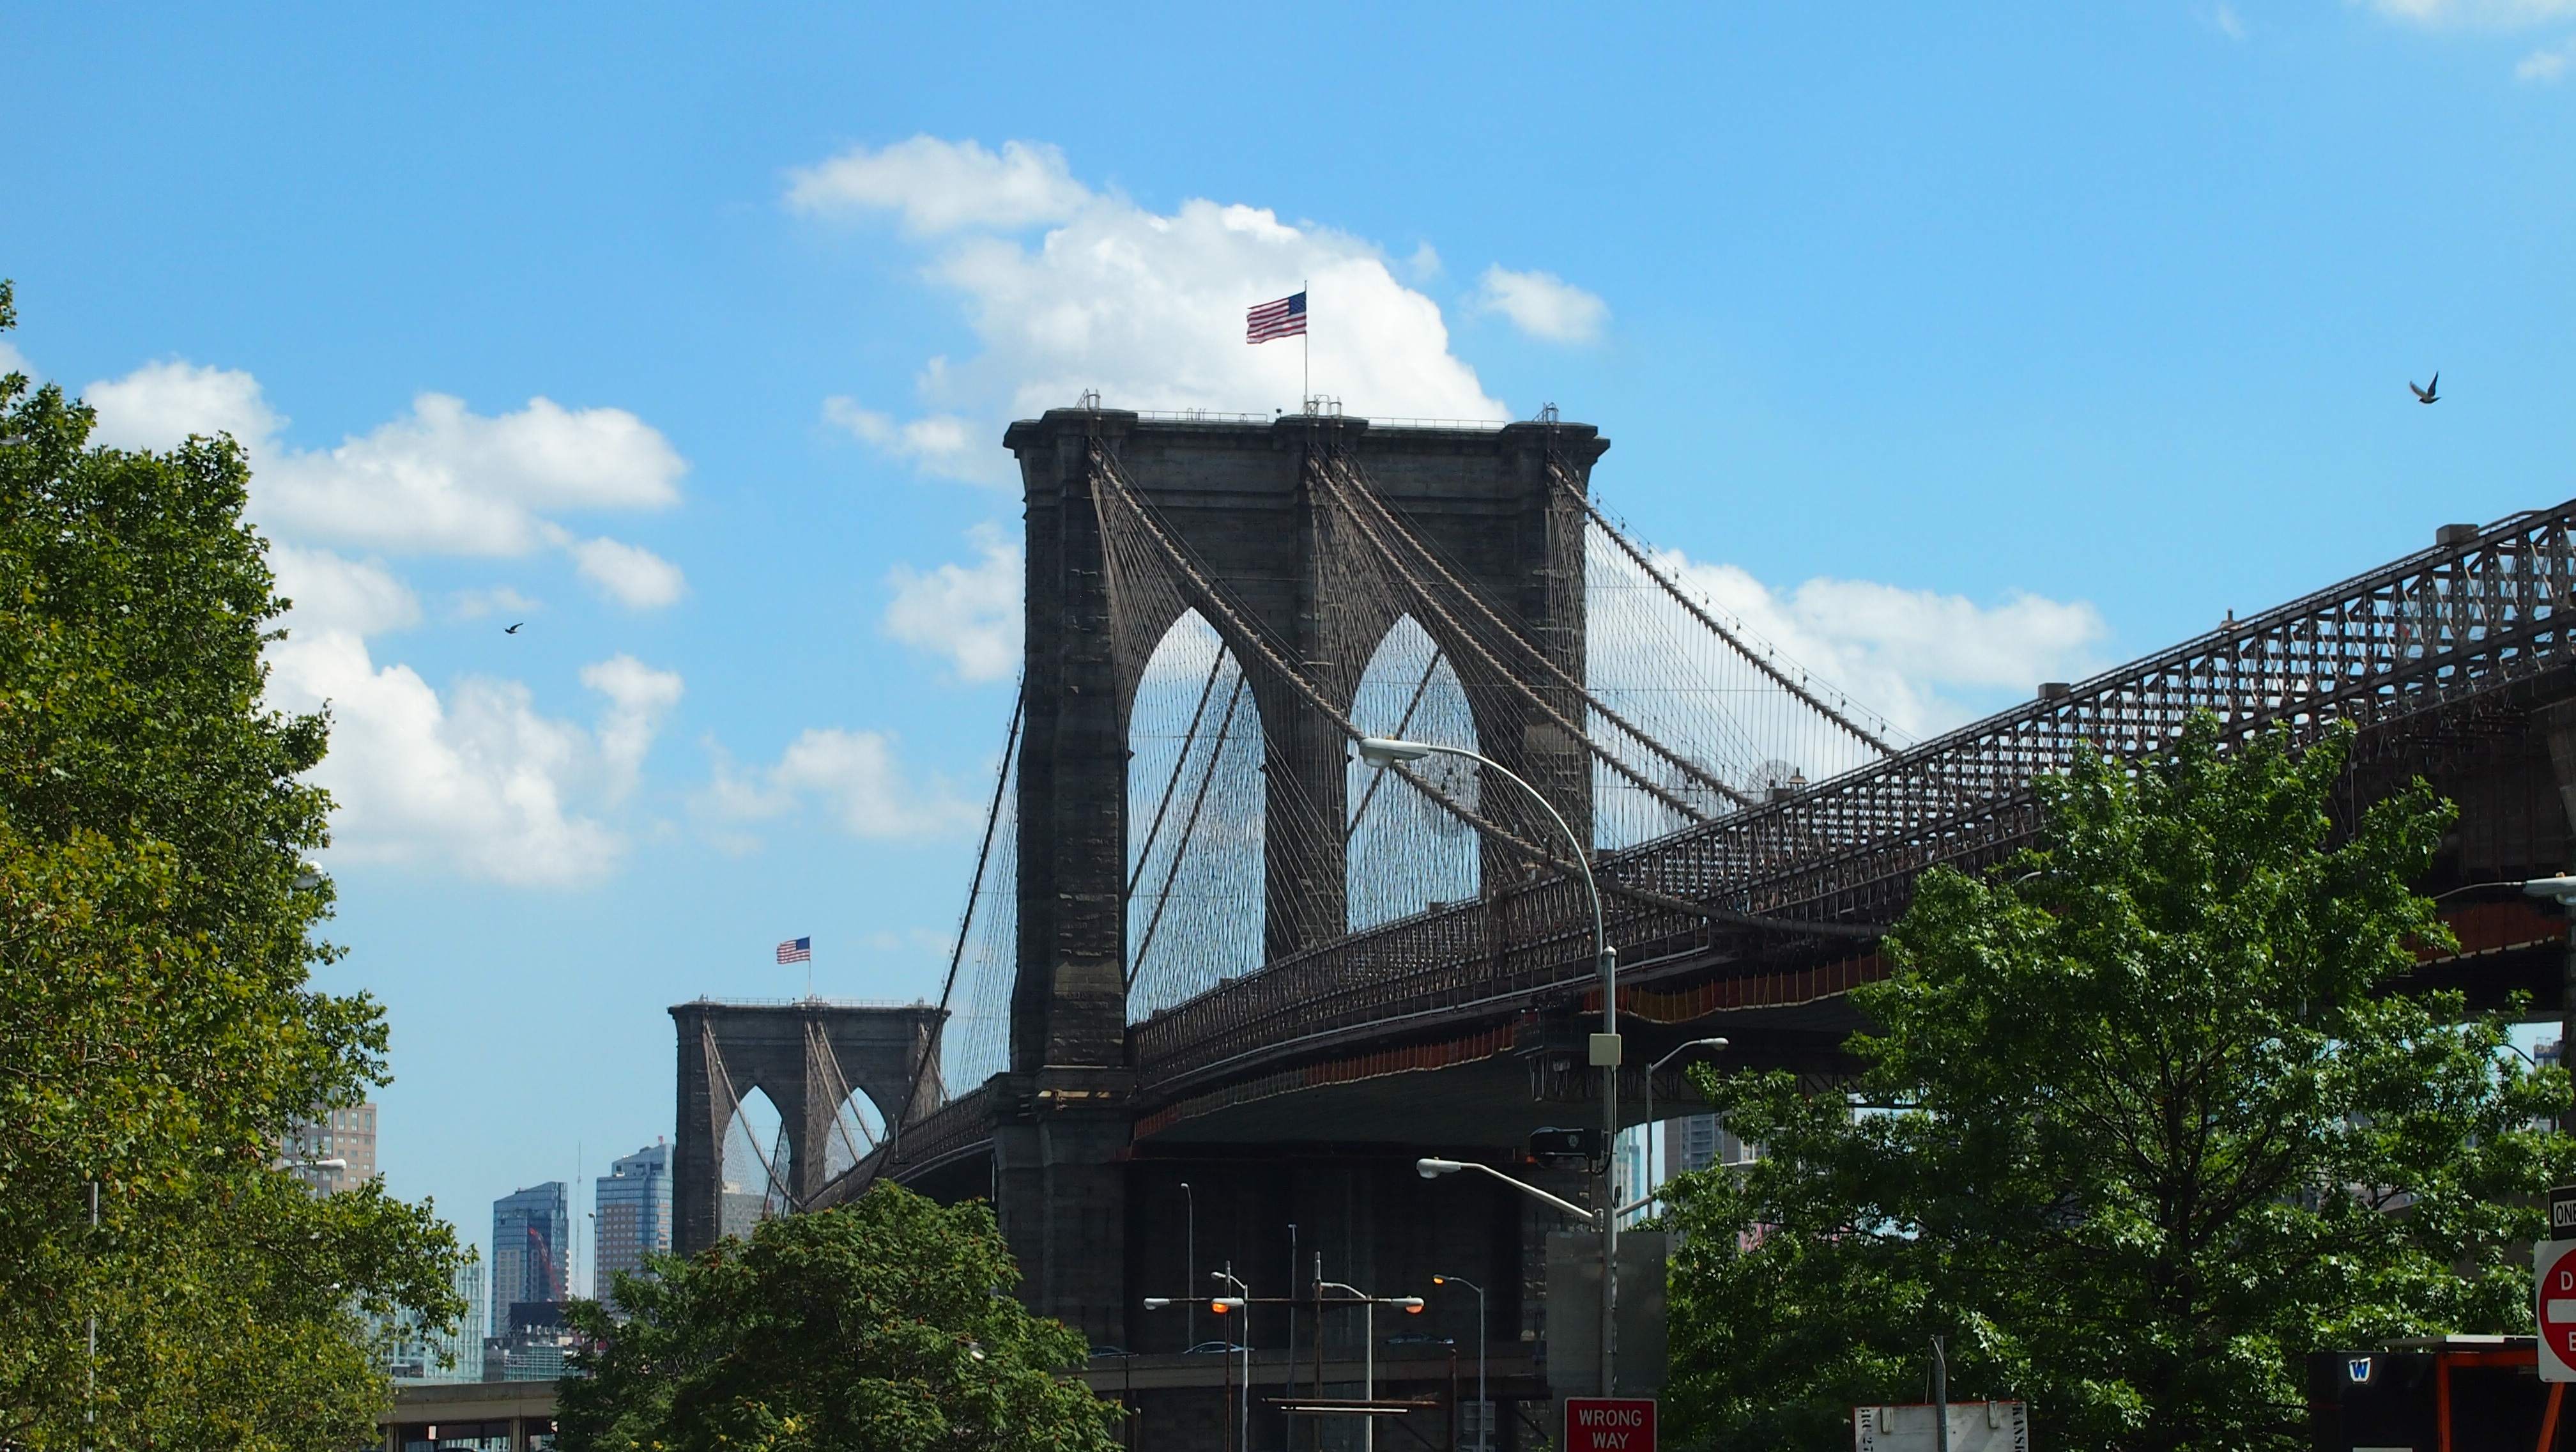
architecture, bridge, city, new york, new york city, downtown, transport, tower, brooklyn bridge, landmark, attraction, places of interest, urban area